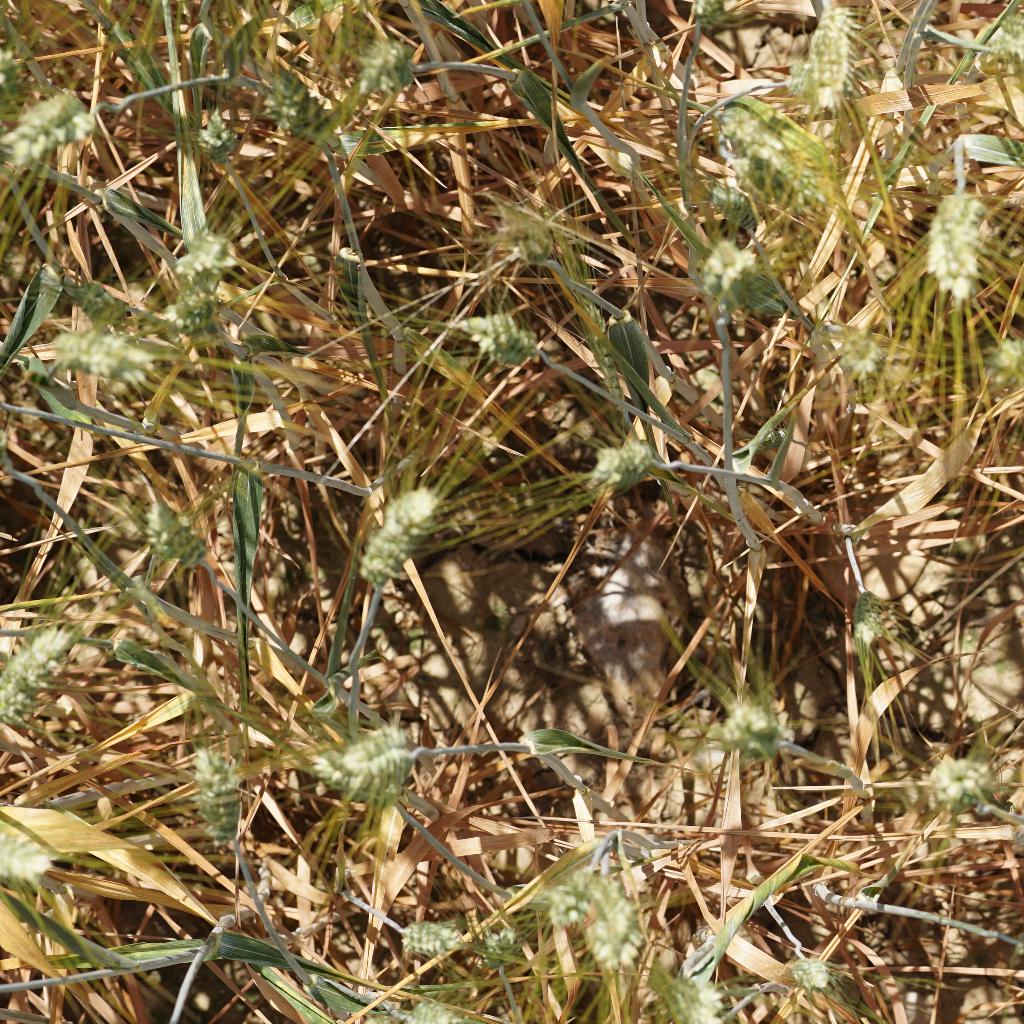
Country: France
Location: Gréoux
Wheat development stage: Filling